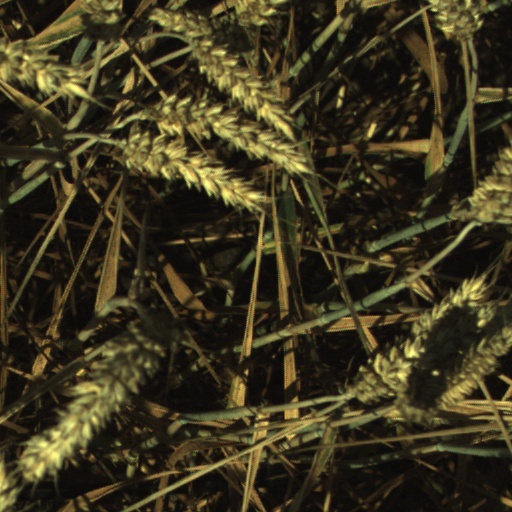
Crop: wheat